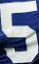
Number: 5